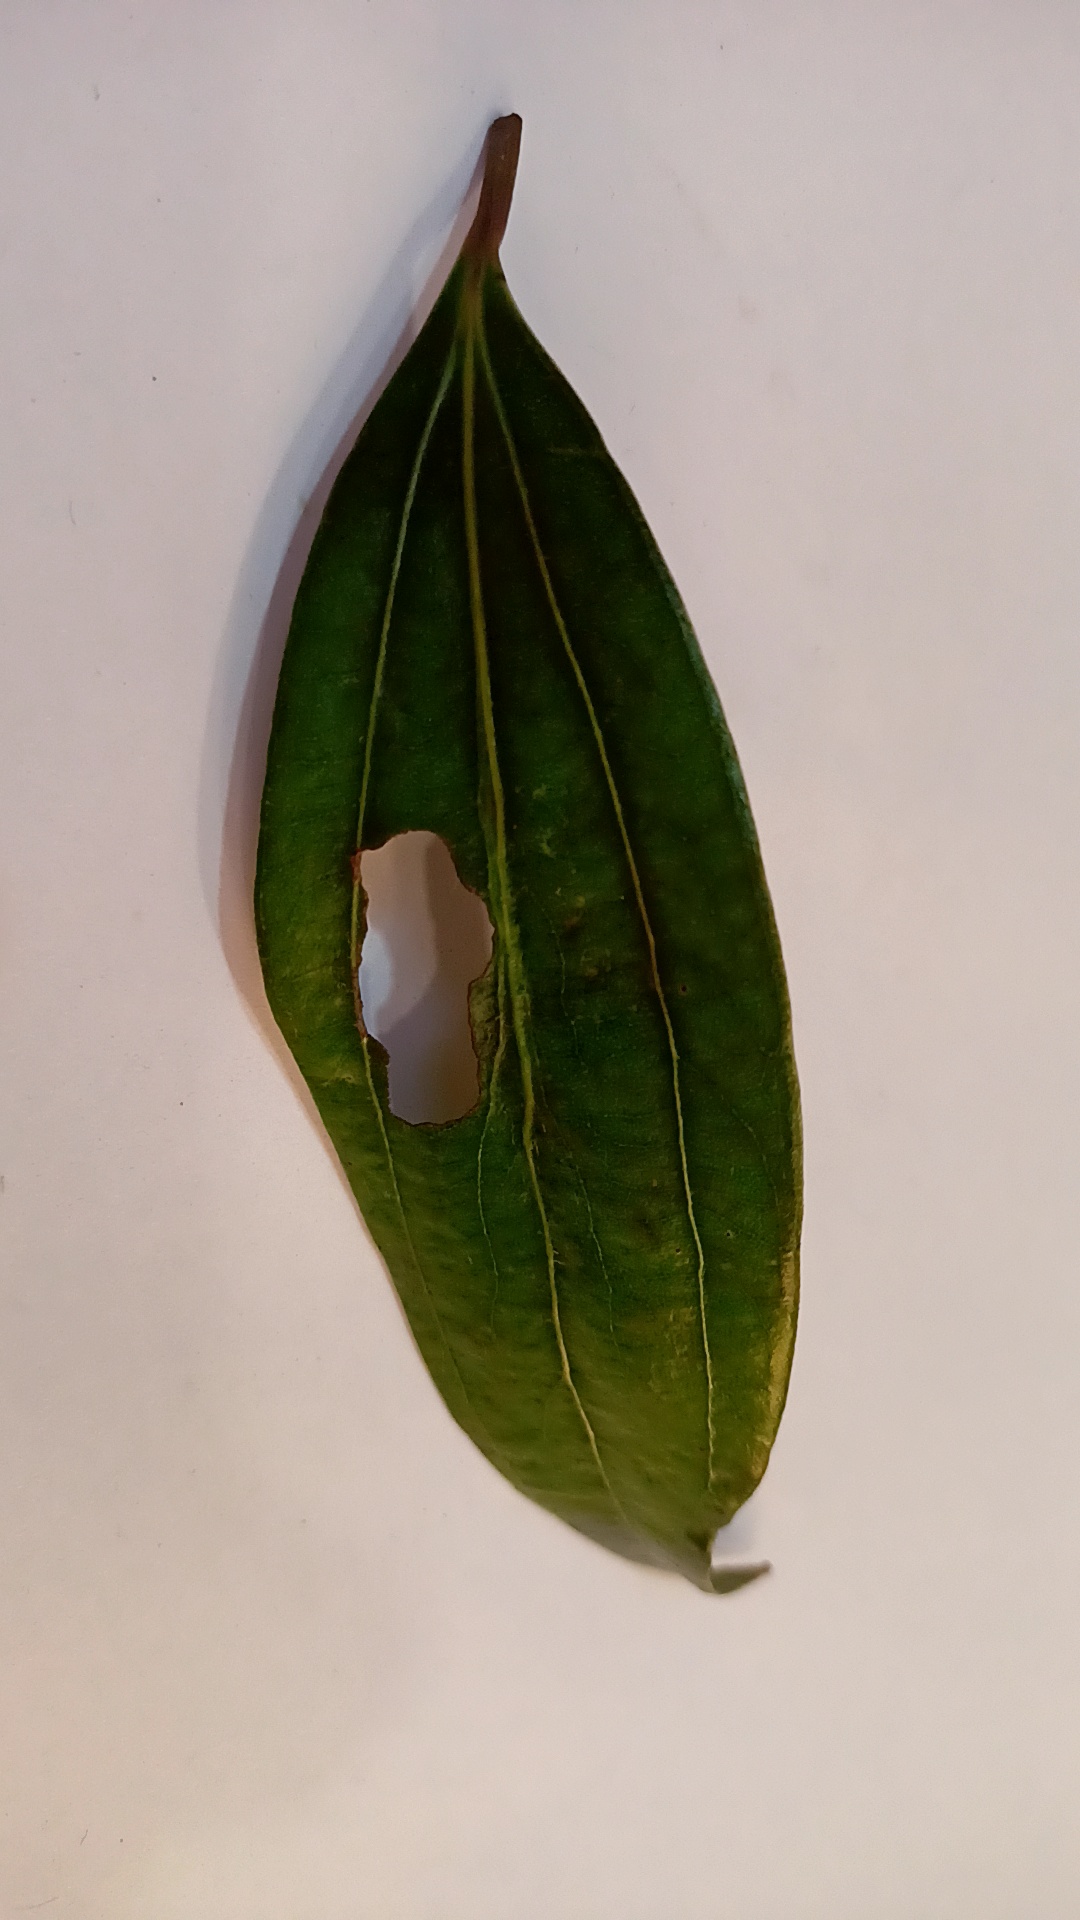
Label: Disease